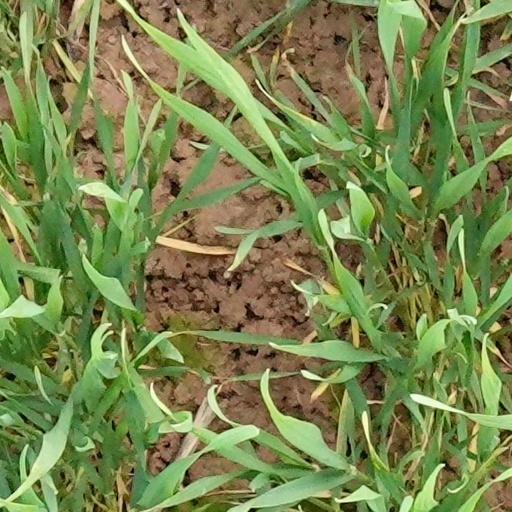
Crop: wheat